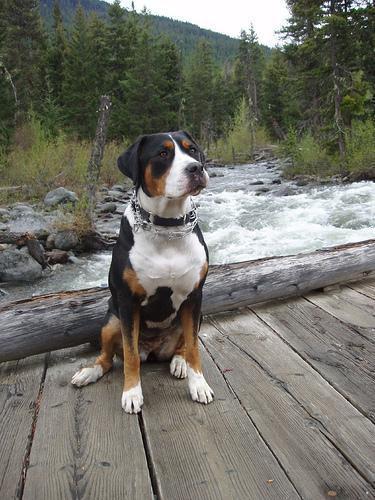
Greater_Swiss_Mountain_dog